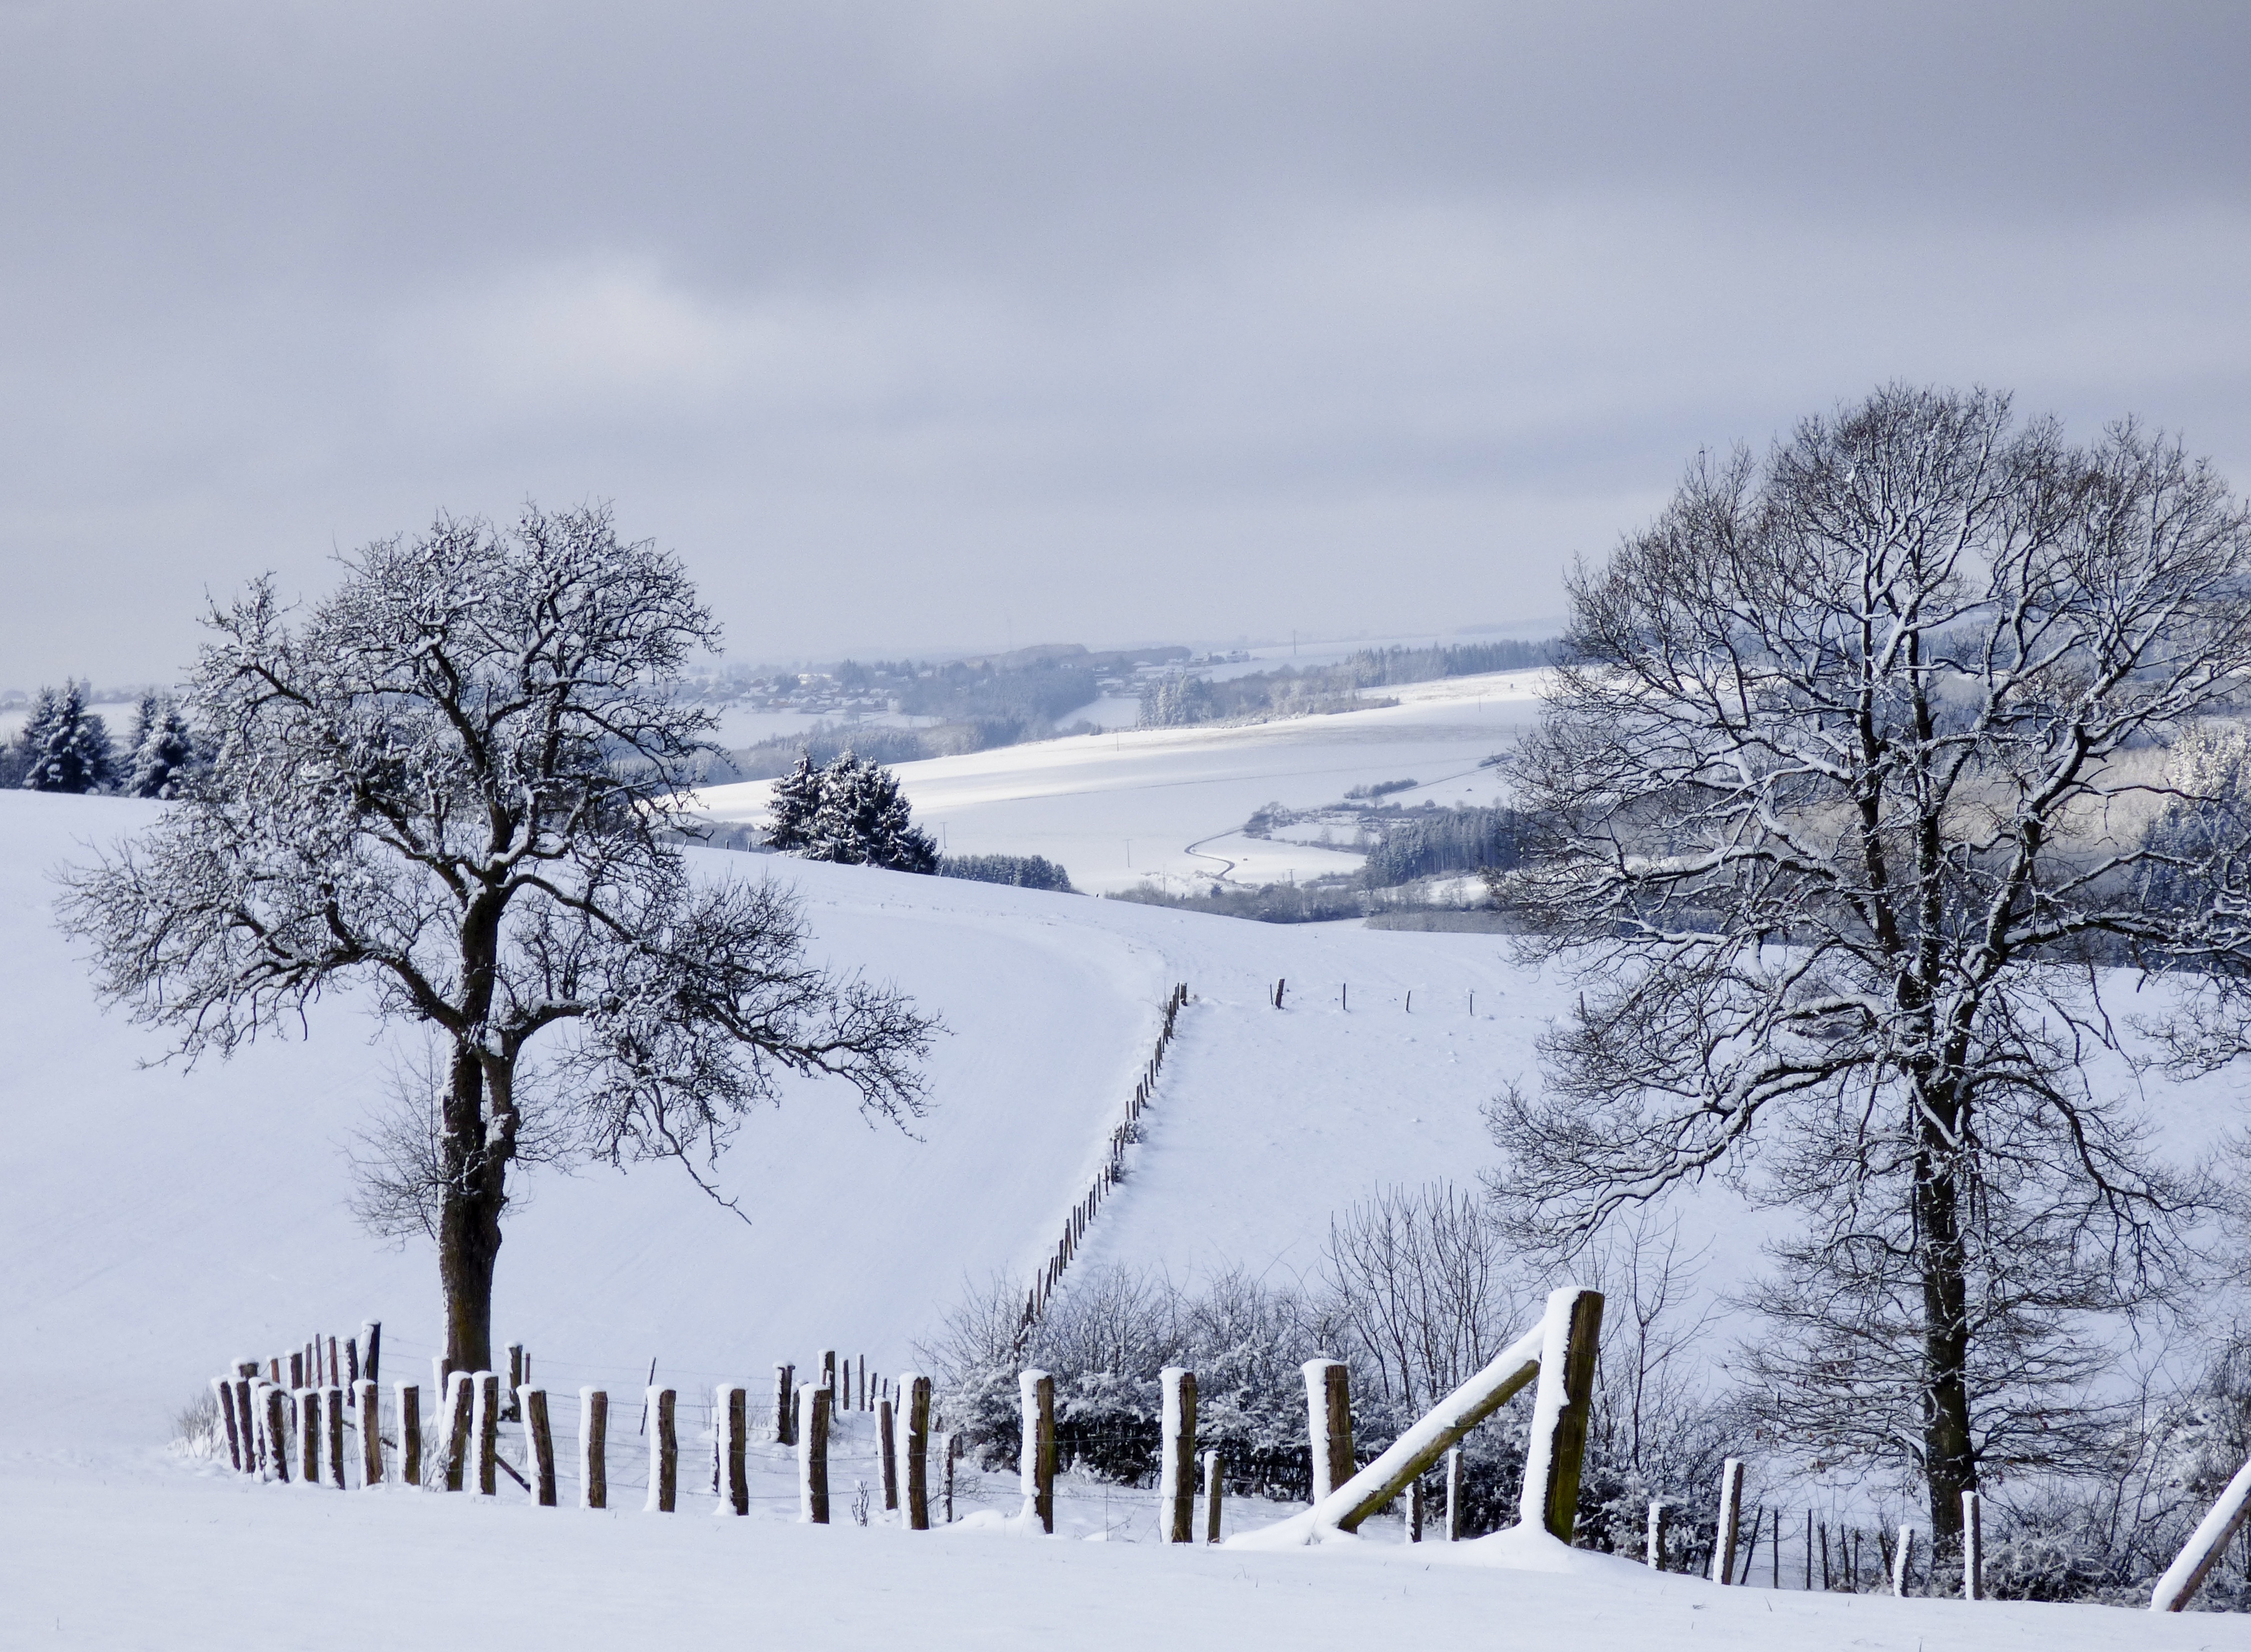
landscape, tree, nature, mountain, snow, winter, white, frost, mountain range, weather, snowy, season, winter landscape, trees, luxembourg, january, freezing